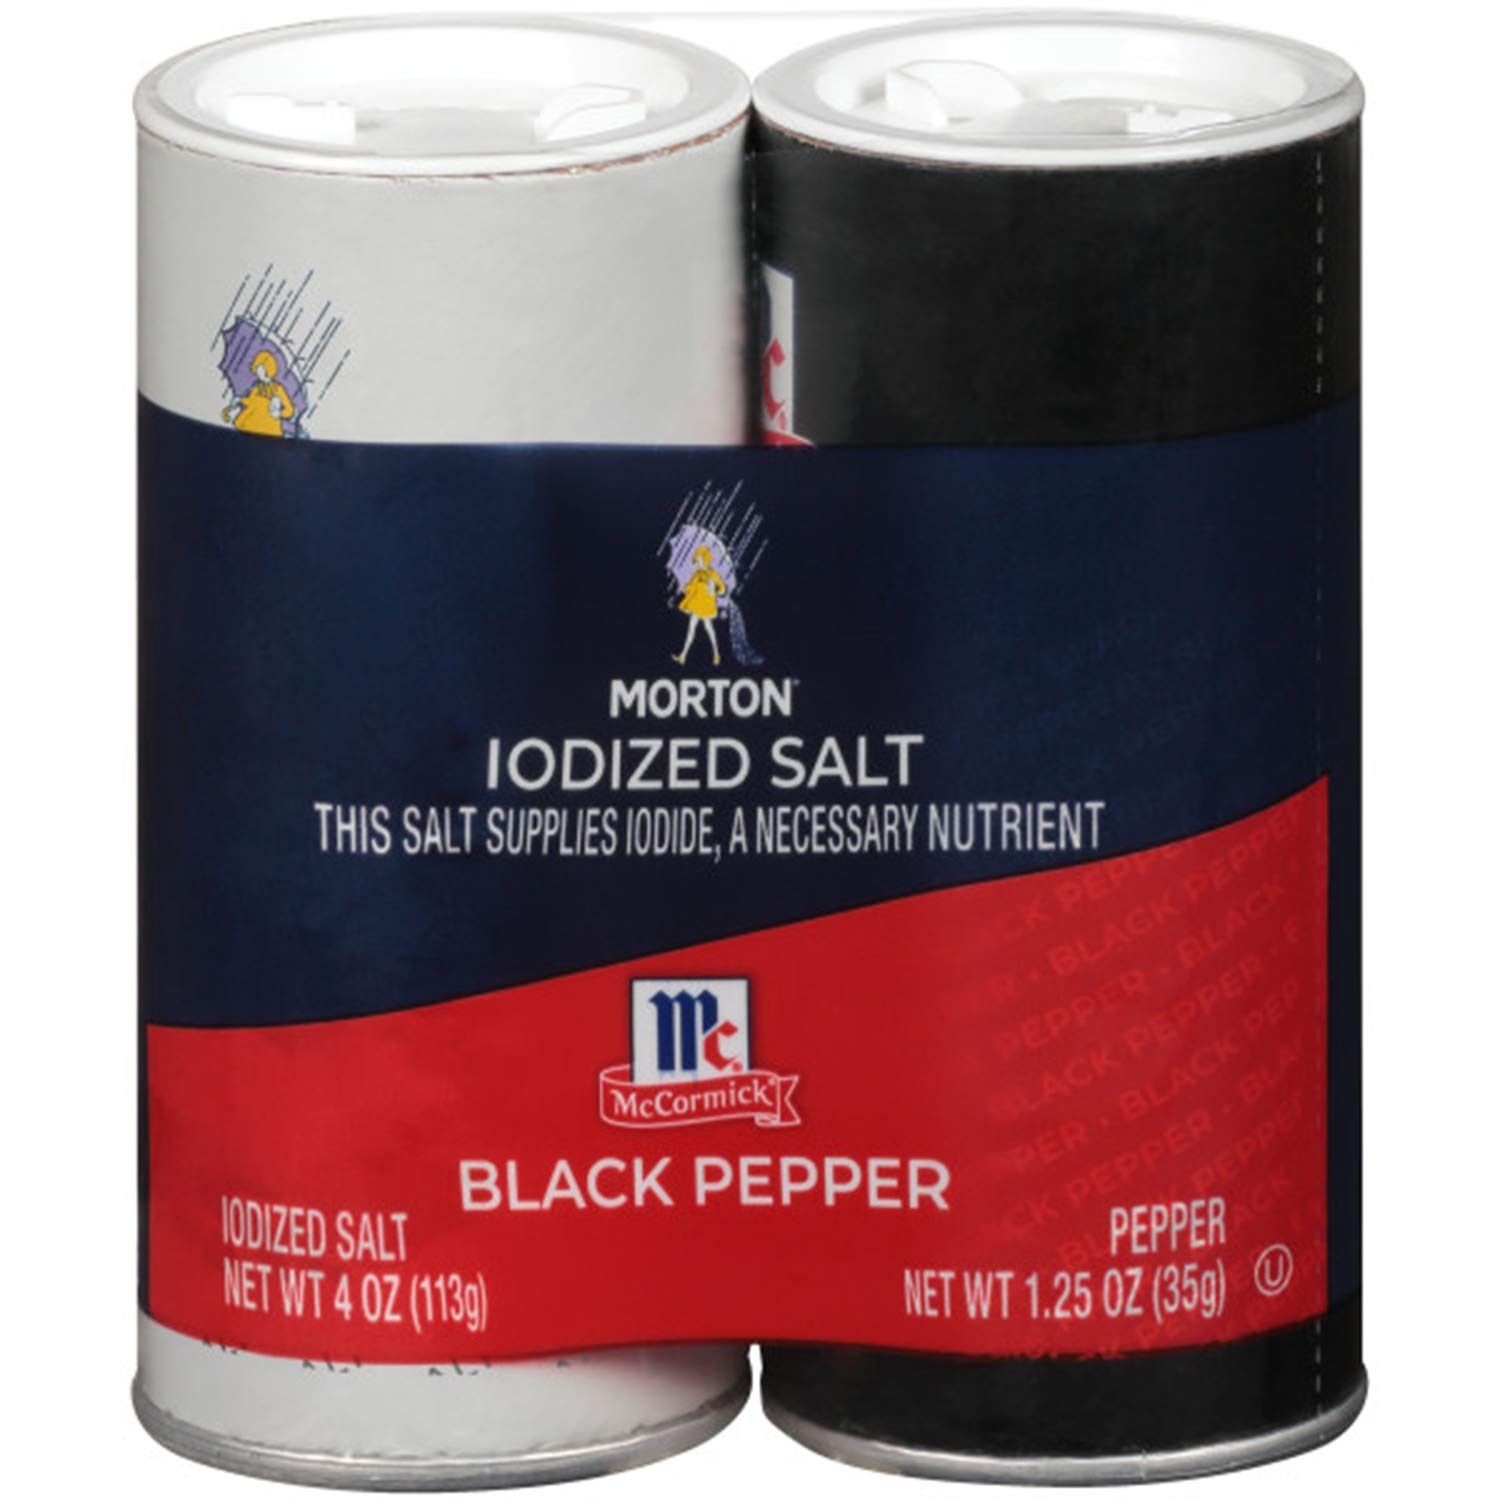
Item Name: Morton McCormick Iodized Salt & Pepper, Shaker Set, 5.25 Ounce
Bullet Point 1: ON YOUR TABLE FOR GENERATIONS - Morton has been a household staple since 1848.
Bullet Point 2: A SALT WE ARE FAMOUS FOR - all purpose salt for cooking and baking, as well as for seasoning at the table
Bullet Point 3: IODIZED FOR YOU - this salt supplies iodine, a necessary nutrient for proper thyroid functions
Bullet Point 4: FOR ALL SEASONS - No pun intended! Whether it’s your next dinner party or a night in, Morton has it covered
Bullet Point 5: JUST A PINCH - That’s all it takes! Take your meal to the next level with Morton.
Value: 5.25
Unit: Ounce

Price: 2.79